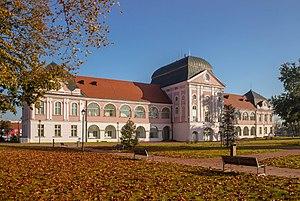
Virovitica est une ville et une municipalité située en Slavonie, dans le comitat de Virovitica-Podravina, en Croatie. Au recensement de 2001, la municipalité comptait 22 618 habitants, dont 92,60 % de Croates et la ville seule comptait 15 689 habitants.